Greenfield railway station

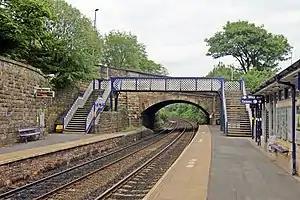
Greenfield railway station in 2014

Greenfield railway station in the village of Greenfield, Greater Manchester, England, is on the Huddersfield Line northeast of Manchester Victoria. It is the final station in Greater Manchester before the West Yorkshire boundary. It is operated by Northern Trains although only TransPennine Express trains call at this station.